The Brigand (film)

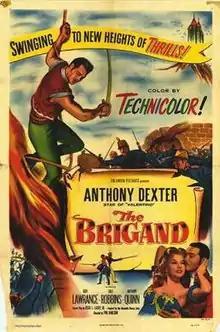
Original film poster

The Brigand is a 1952 American adventure romance film directed by Phil Karlson and starring Anthony Dexter, Jody Lawrance and Anthony Quinn.